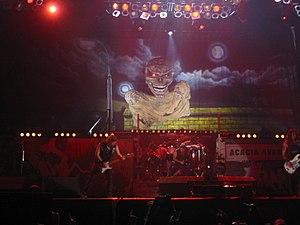
Le heavy metal, parfois retranscrit heavy métal en français, est un genre musical dérivé du rock apparu au Royaume-Uni et aux États-Unis à la fin des années 1960. Cependant, le terme de « heavy metal » est sujet à confusion car il peut prendre plusieurs sens différents selon le contexte dans lequel il est employé. Dans son contexte d'origine, il était indifféremment utilisé comme un synonyme de hard rock. Dans un second sens, le terme désigne le heavy metal traditionnel, une tendance esthétique plus radicale qui, au cours des années 1970 et 1980, s’est démarquée du hard rock, en s’éloignant de ses racines blues, même si cette distinction est contestée par des recherches récentes. Dans un sens large et généralisé, le heavy metal ou metal désigne toutes les musiques qui descendent du heavy metal traditionnel et du hard rock.